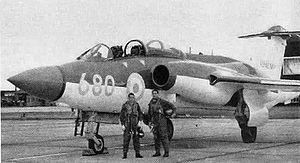
La Royal Air Force Lossiemouth ou plus communément la RAF Lossiemouth, est une base aérienne militaire situé à l'extrémité ouest de la ville de Lossiemouth, dans le nord-est de l'Écosse.